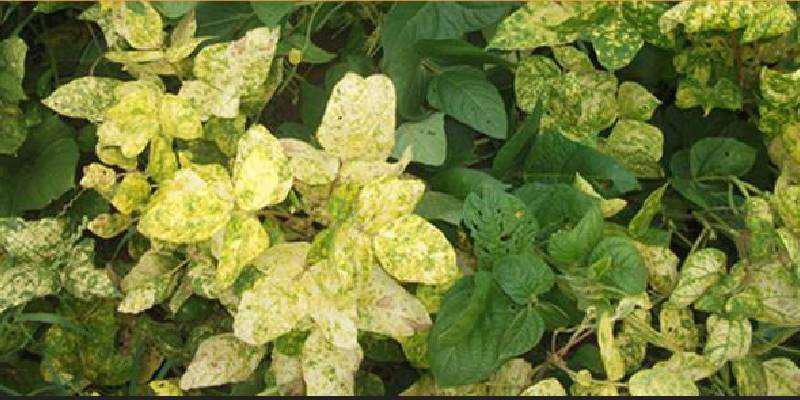
Plant: Soybean
Disease: soybean mosaic